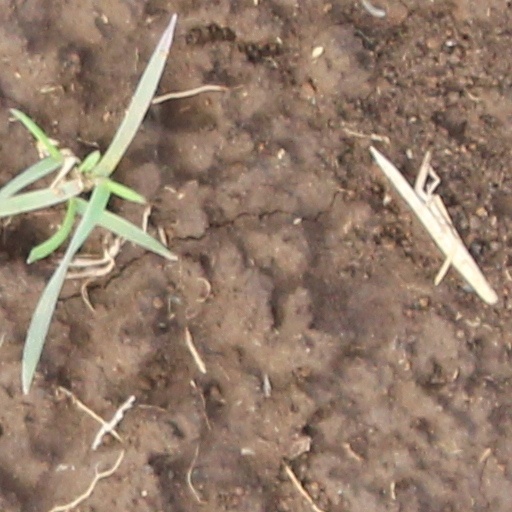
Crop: wheat